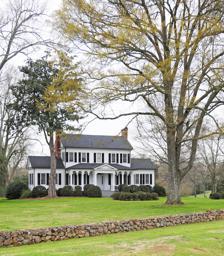
Building: Springfield Plantation House (Fort Mill, South Carolina)
Country: United States of America
Year built: 1806
Historic house in South Carolina, United States United States historic place Springfield Plantation House U.S. National Register of Historic Places Show map of South Carolina Show map of the United States Nearest city Fort Mill, South Carolina Coordinates 35°2′54″N 80°55′41″W / 35.04833°N 80.92806°W / 35.04833; -80.92806 Area 2.7 acres (1.1 ha) Built 1806 NRHP reference No. 85002387 Added to NRHP September 12, 1985 Springfield Plantation House is the oldest wood-frame house in Fort Mill, South Carolina and was the site of one of the last meetings of the Confederate cabinet . It was listed on the National Register of Historic Places in 1985. History The house was originally constructed between 1790 and 1806 by John Springs III and his wife first occupied the house. At one time, the plantation was 3,200 acres (1,300 ha). In the 1850s, the house was extensively remodeled by Andrew Baxter Springs and his architect, Jacob Graves of Columbia. In 1946, Elliot White Springs put on an addition toward the rear, and modernized the house with electricity, plumbing and central heat. The house and plantation was the site of one of the last meetings of the Confederate cabinet. President Jefferson Davis and several of his cabinet officers spent the night of April 26, 1865 at the plantation. The next day, they held a meeting to plan their further retreat. The owner of the plantation, Andrew Baxter Springs, recommended that they travel separately to avoid capture. Architecture The house is a two-story, white weatherboard house with a gable roof and pedimented gable ends. There are two one-story wings on either side with gable roofs. There is a one-story porch with hipped roof supported by eight Ionic columns. There are five windows across the second story and four windows and a double entrance door across the first story. Each wing has two windows on the front side of the house. The main block as brick corbeled chimneys on both ends. There is a two-story addition toward the rear. The house has a composition roof. References